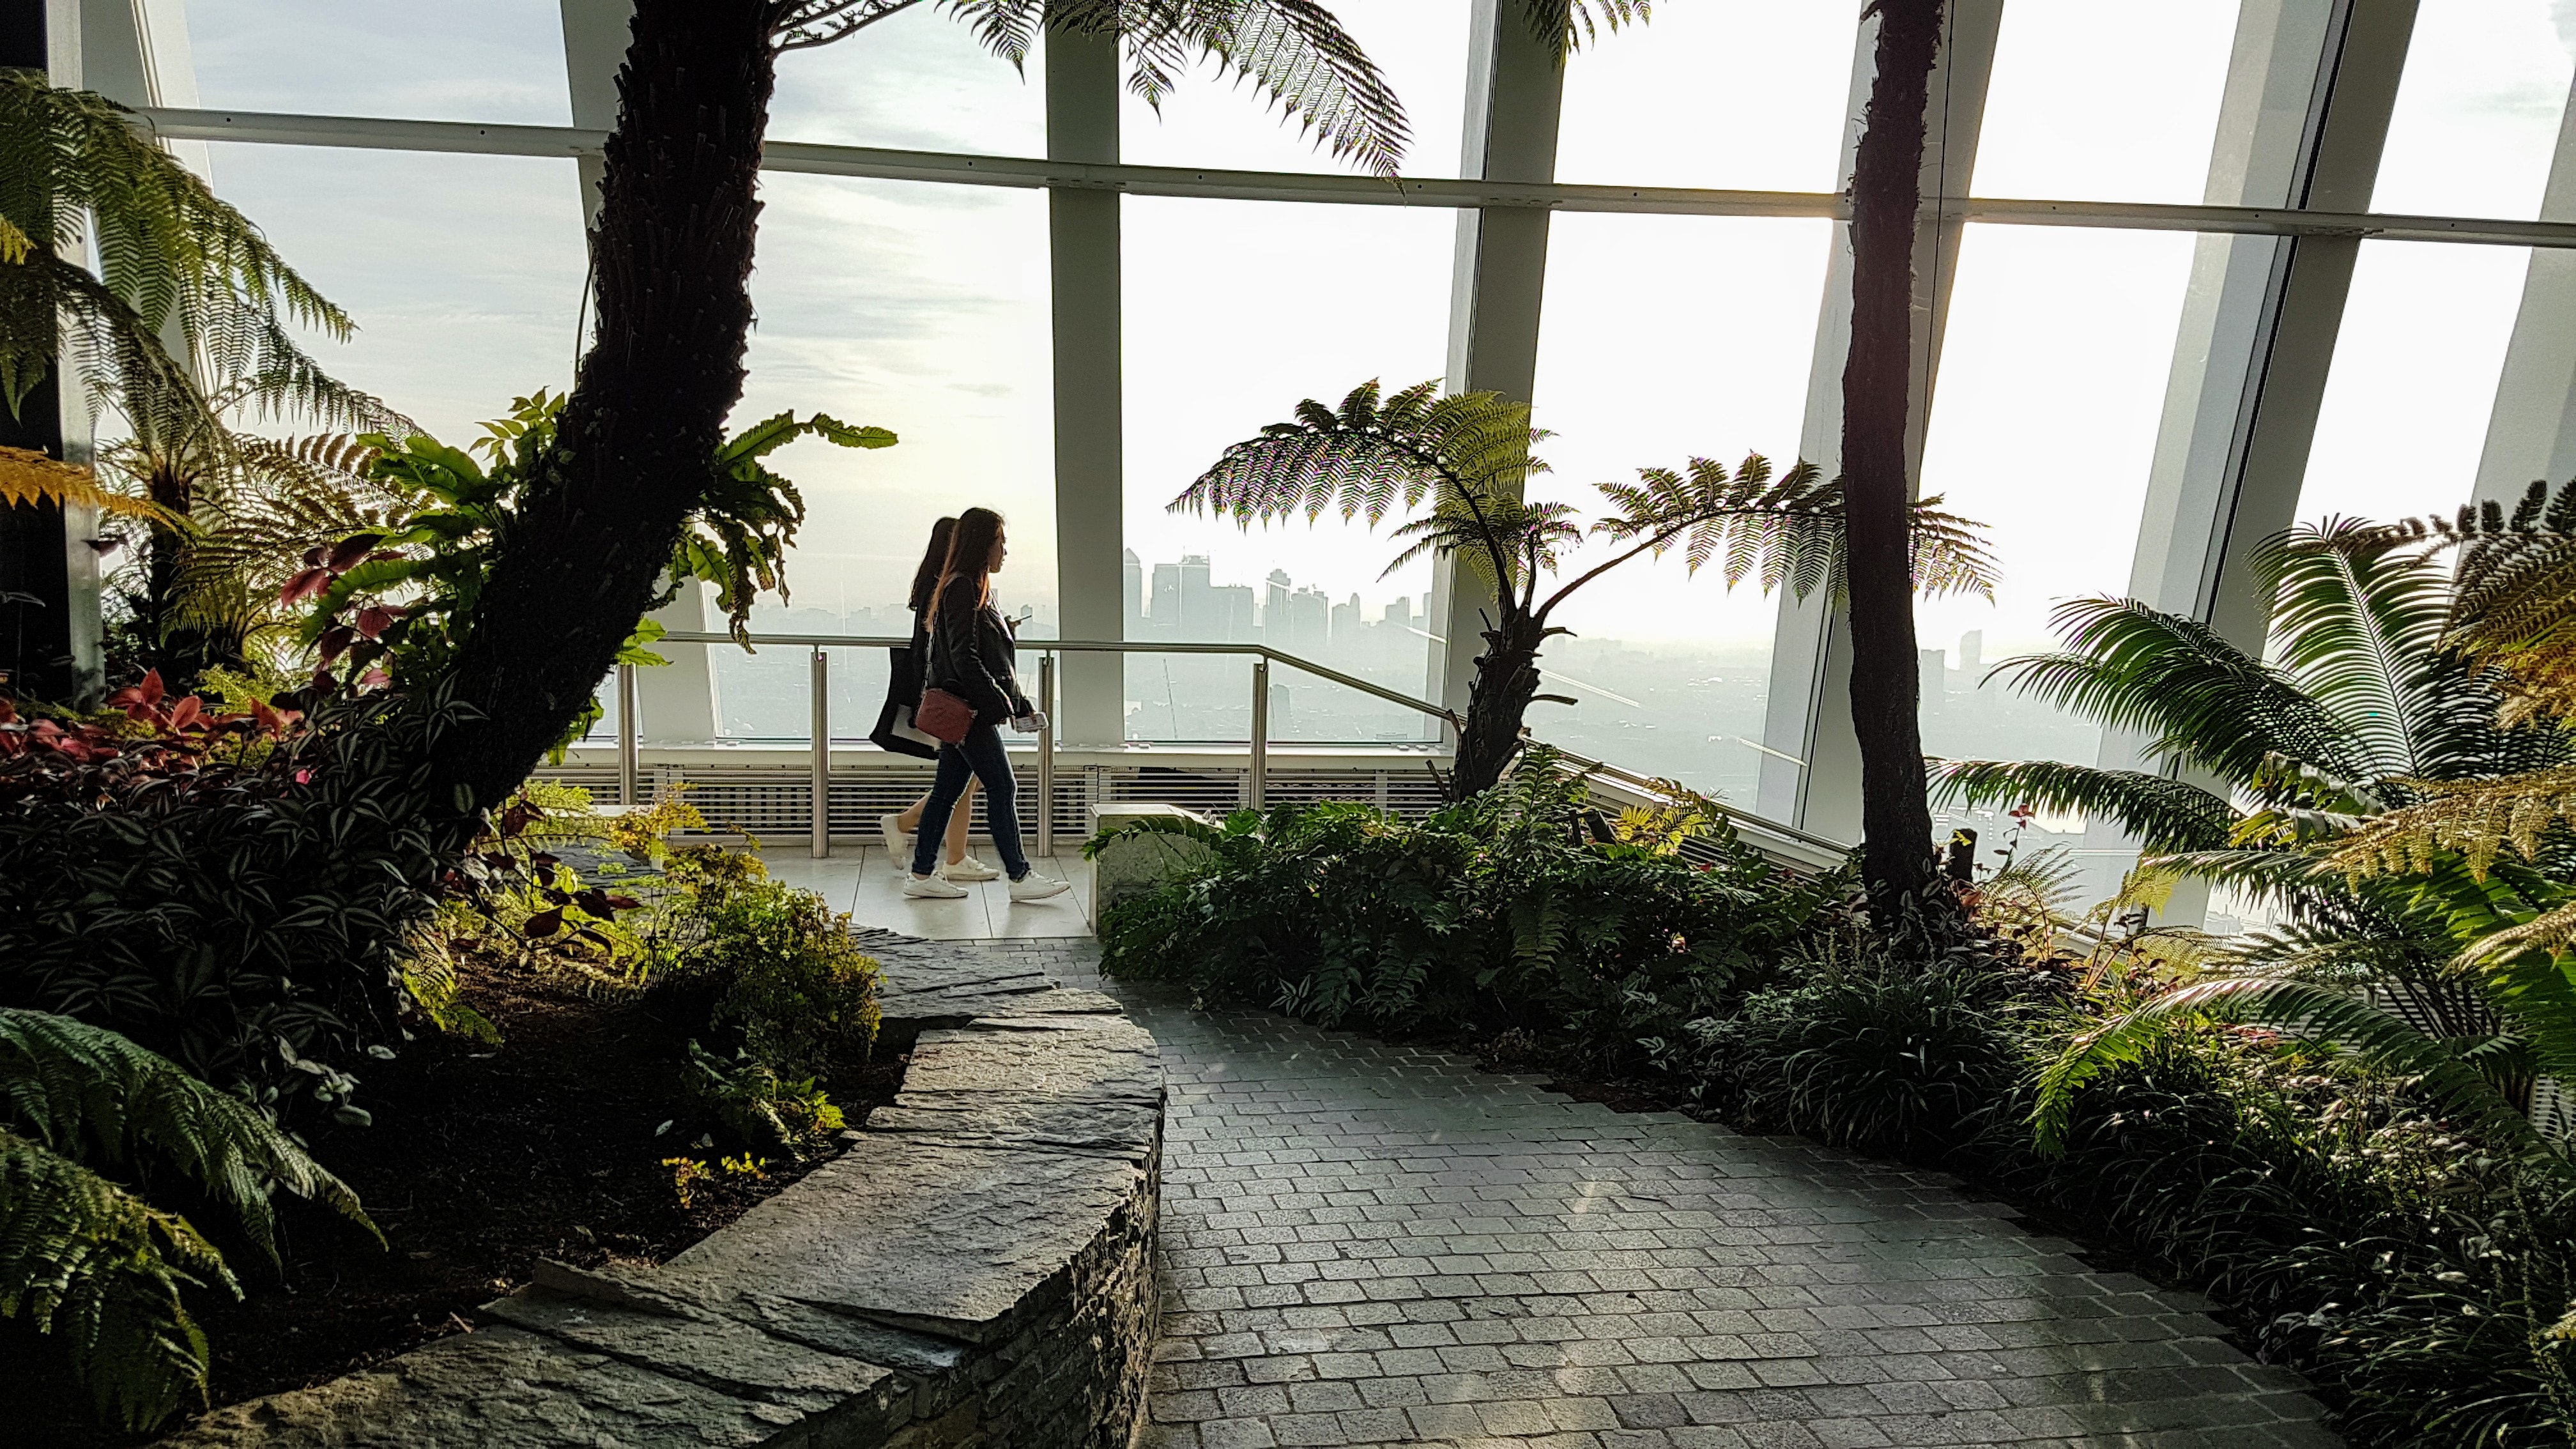
plant, arecales, tree, palm tree, outdoor structure, walkway, tourist attraction, vacation, house, recreation, building